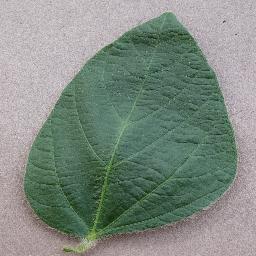
Label: Soybean___healthy